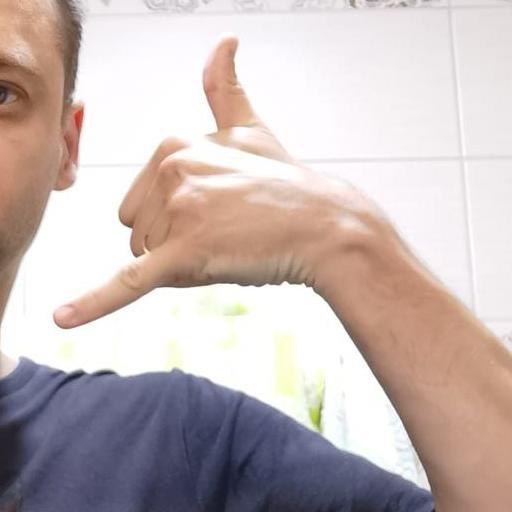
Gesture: call